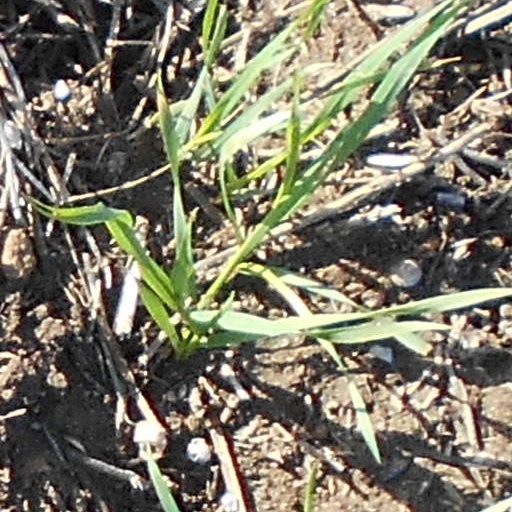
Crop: wheat